2K12 Kub

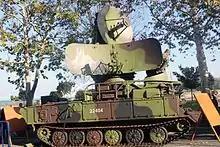
Radiolocator of 2K12 KUB

SURN 1S91 vehicle included two radar station – a target acquisition and distribution radar 1S11 and a continuous wave illuminator 1S31, in addition to an IFF interrogator and an optical channel.